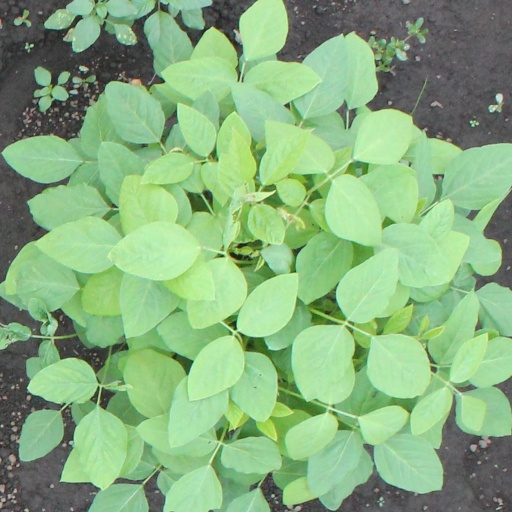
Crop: soybean